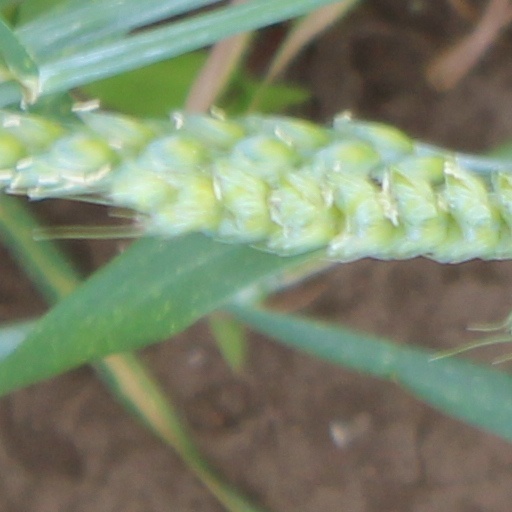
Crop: wheat